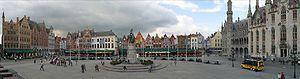
L’histoire des bourses de valeurs retrace les étapes de l'émergence d'espaces de valorisation des obligations, qui dominent ainsi jusqu'au milieu du XIXᵉ siècle, puis des actions. Auparavant, le financement des armements navals vénitiens et hollandais sous la forme d'actions reste une exception. Les obligations prennent leur essor dès le XVIIIᵉ siècle sur un marché déjà mondialisé, soutenu par les banques centrales et le Trésor public.
Bruges est une ville de Belgique située en Région flamande, chef-lieu et plus grande ville de la province de Flandre-Occidentale.